2002 Ibero-American Championships in Athletics

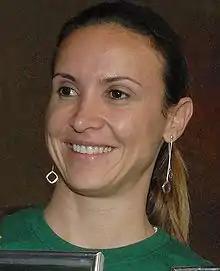
Brazilian Maurren Maggi's record in the long jump was a highlight.

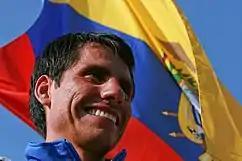
Ecuador's first Olympic champion Jefferson Pérez won a race walk gold medal.

Of the twenty-eight member nations of the Asociación Iberoamericana de Atletismo twenty-one sent delegations to the competition. None of the six African members took part. All the original 22 founding member nations were present with the sole exception of Paraguay. A total of 312 athletes participated at the event.